Joe Turner (ice hockey)

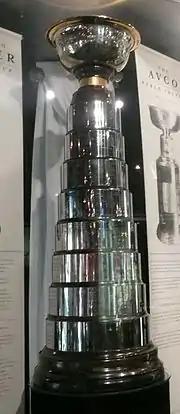
Tall and slender silver trophy with a silver bowl mounted above eight rings engraved with names of players

Turner was born in Windsor, Ontario. He played with the Guelph Indians of the Ontario Hockey Association and led the league in goals allowed on three occasions. Detroit, which held his rights, sent him to their American Hockey League affiliate, the Indianapolis Capitals, in 1941. There he played in the first AHL All-Star Game and was a first team All-Star as goaltender. He would also lead the Capitals to a Calder Cup championship. On February 5, 1942, he replaced an injured Johnny Mowers in a 3–3 tie against the Toronto Maple Leafs for his only appearance in the NHL.